Benvenuto Cellini

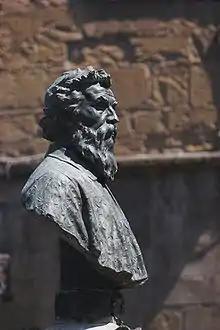
Bust of Benvenuto Cellini on the , Florence

Benvenuto Cellini (3 November 150013 February 1571) was an Italian goldsmith, sculptor, and author. His best-known extant works include the "Cellini Salt Cellar", the sculpture of "Perseus with the Head of Medusa", and his autobiography, which has been described as "one of the most important documents of the 16th century".